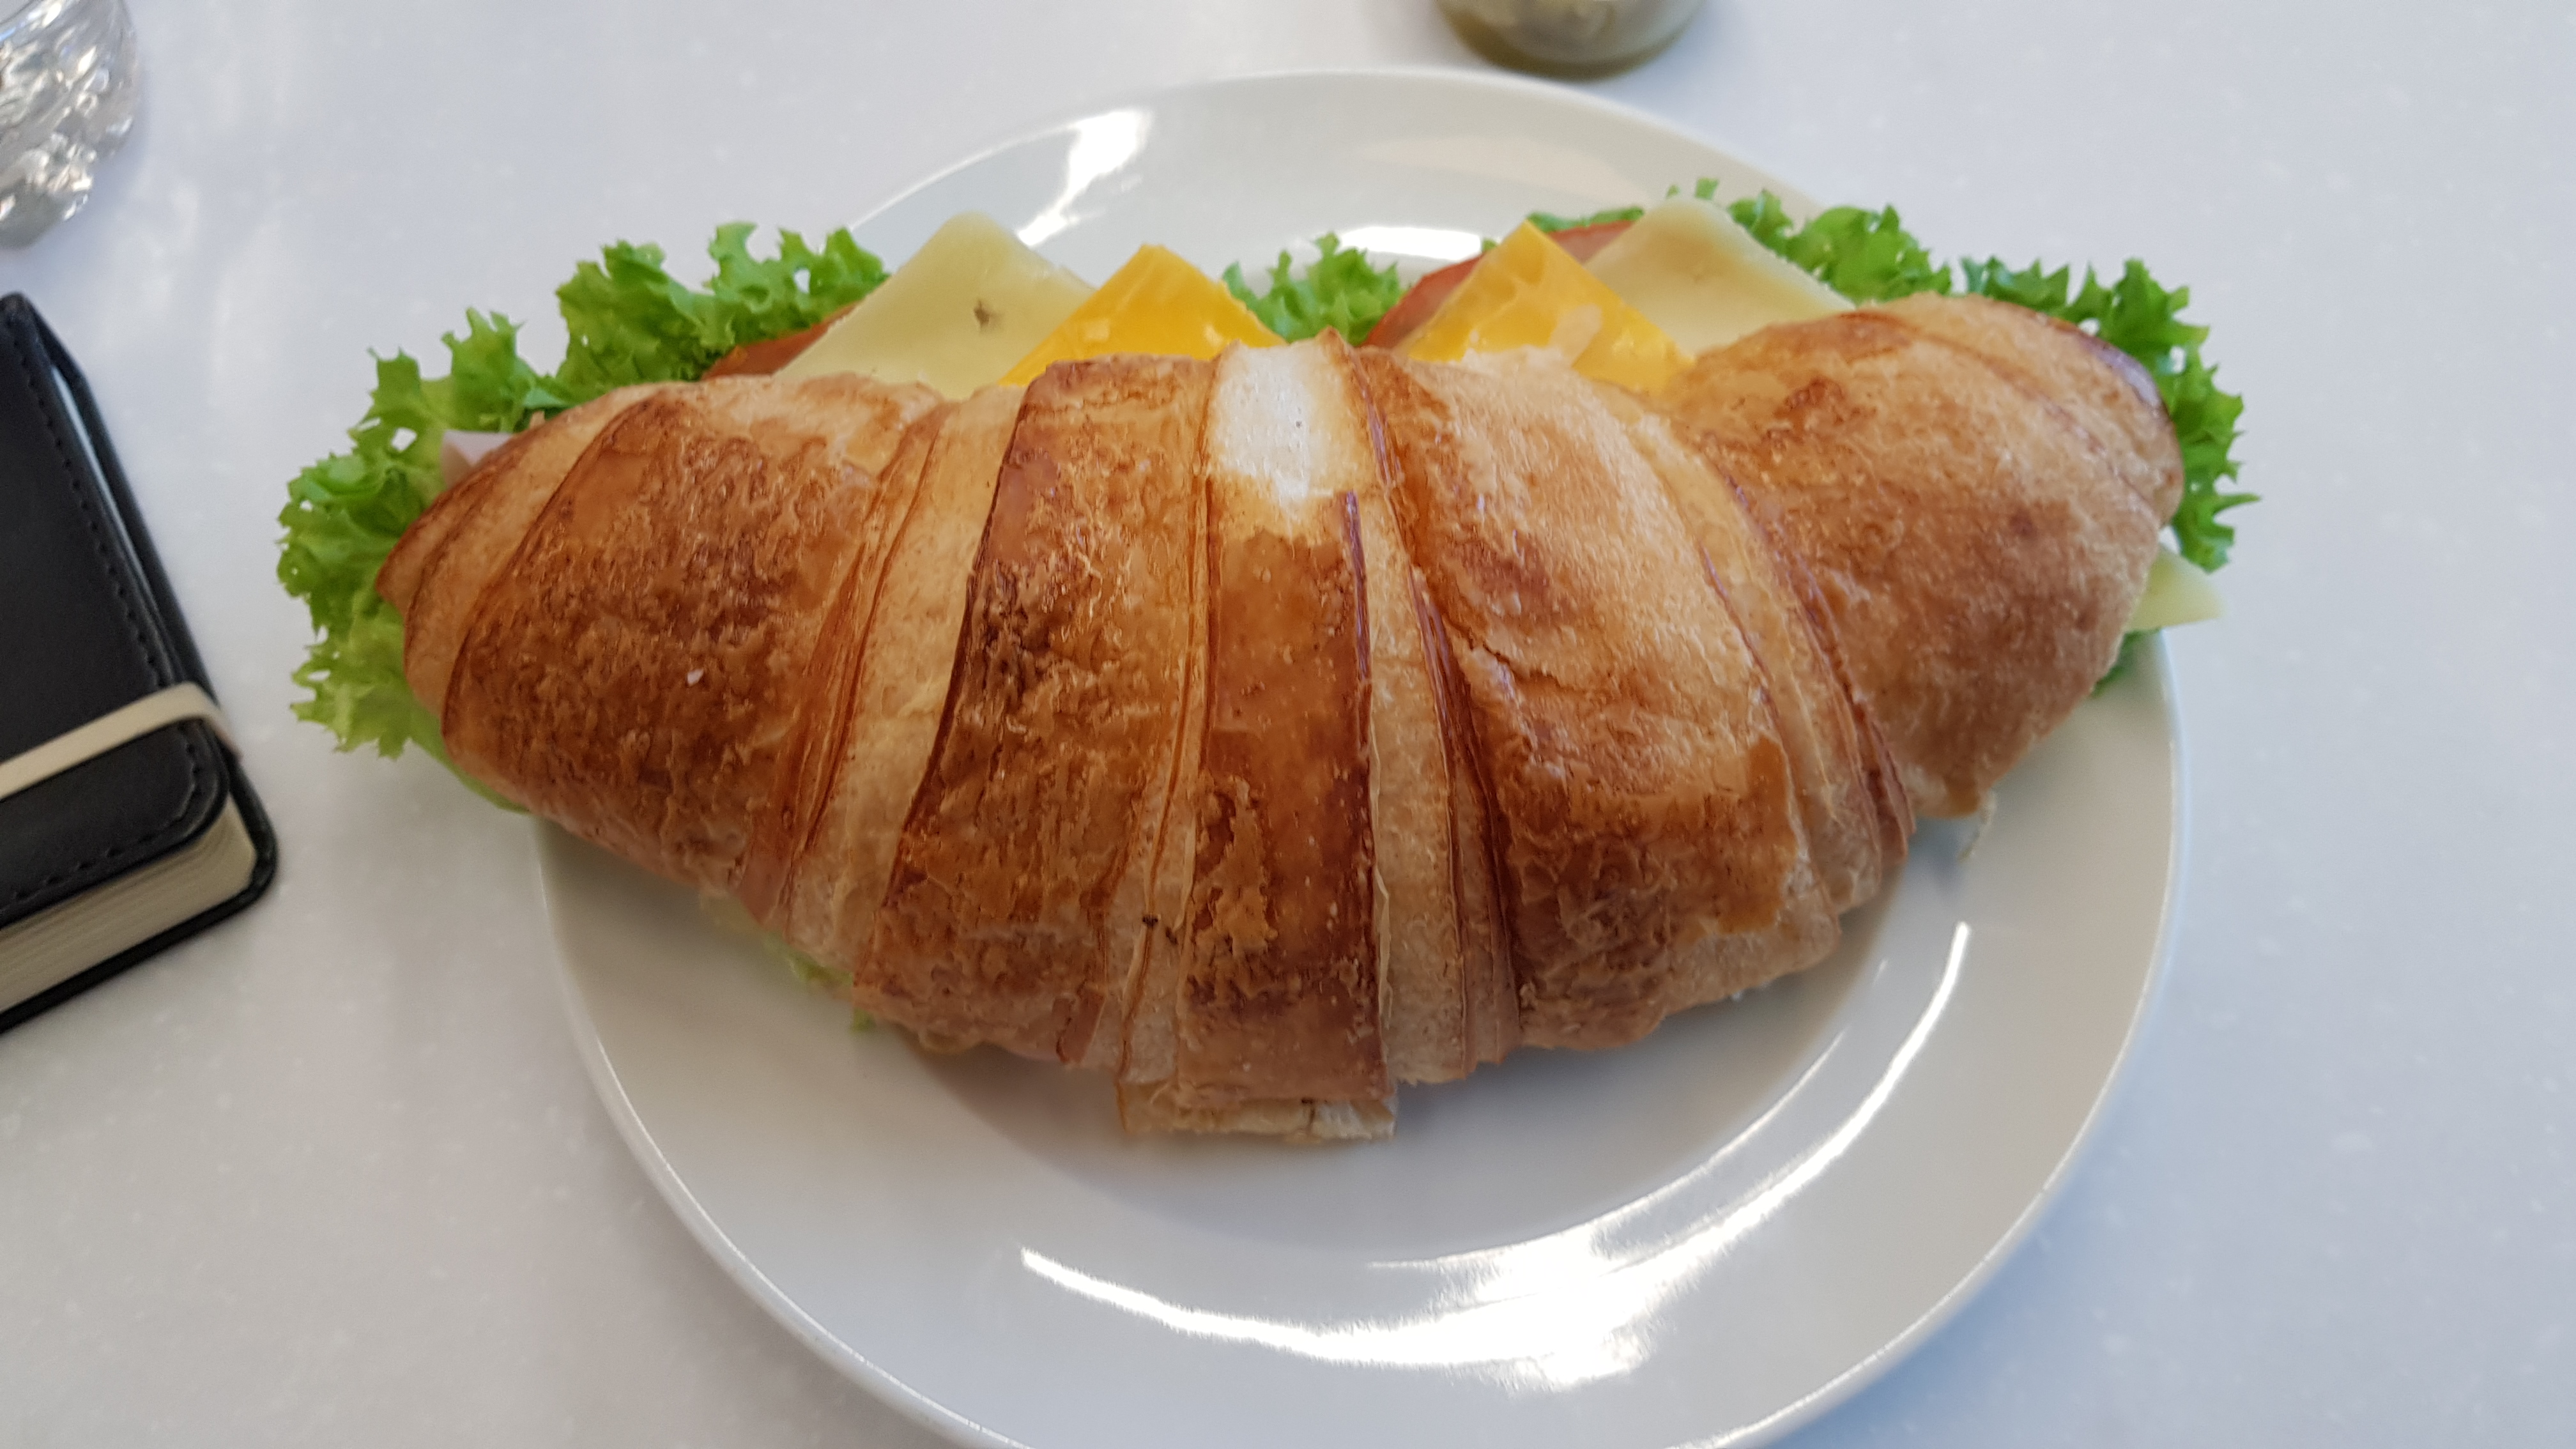
croissant, breakfast, fast food, delicious, healthy, food, dish, cuisine, ingredient, baked goods, bread, produce, staple food, dessert, finger food